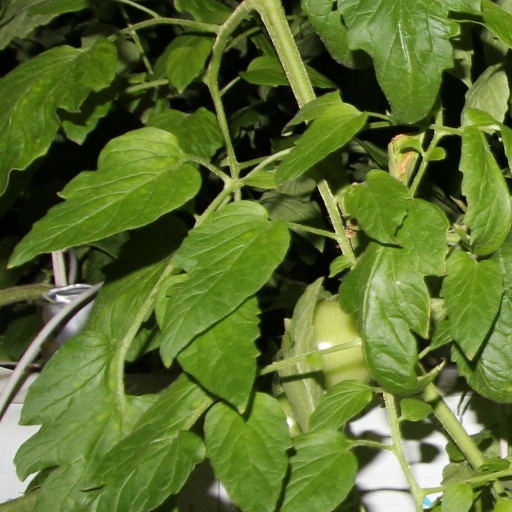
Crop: tomato